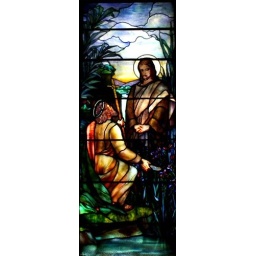
A stained glass window created by Louis Comfort Tiffany at St. Gabriel's Church (New Rochelle, New York)--September 19, 2010